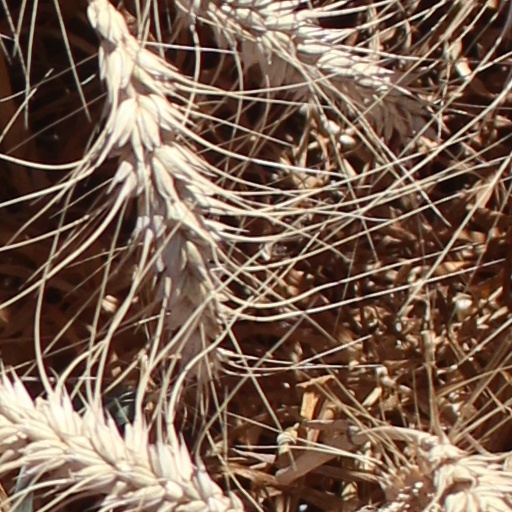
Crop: wheat